Buddhist deities

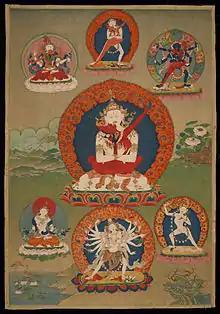
Chakrasamvara

The Wisdom Kings (Sanskrit: Vidyārāja) are beings that are venerated in East Asian Buddhism and in Vajrayana Buddhism. They are often depicted with an aggressive or fierce appearance which symbolizes their power to get rid of negative forces. They are thus often seen as an expression of the Buddha's compassion.